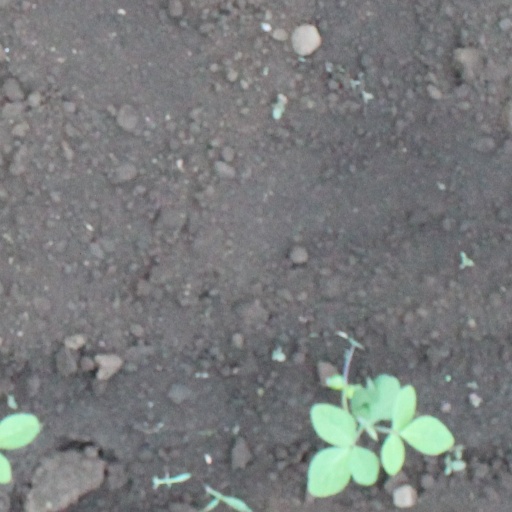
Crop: soybean